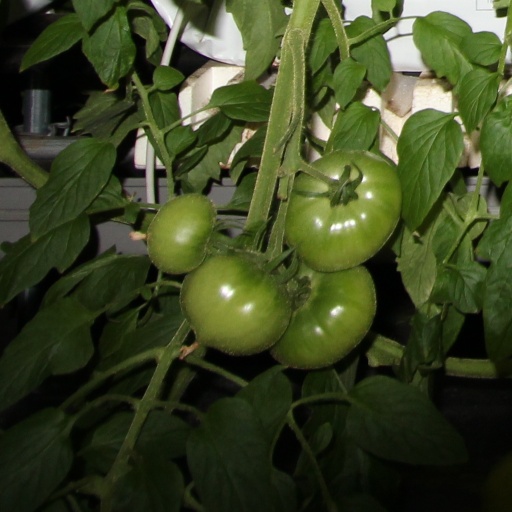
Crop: tomato